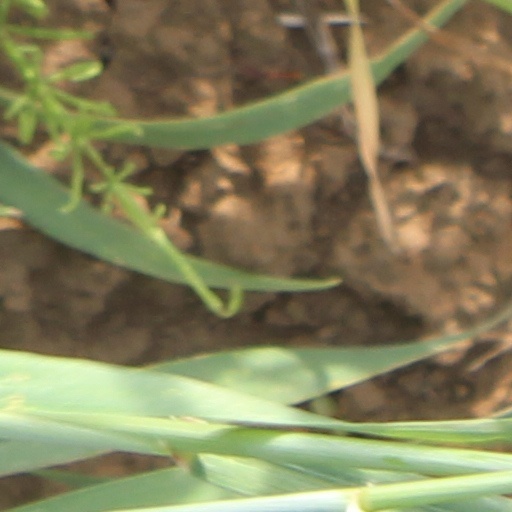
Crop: wheat